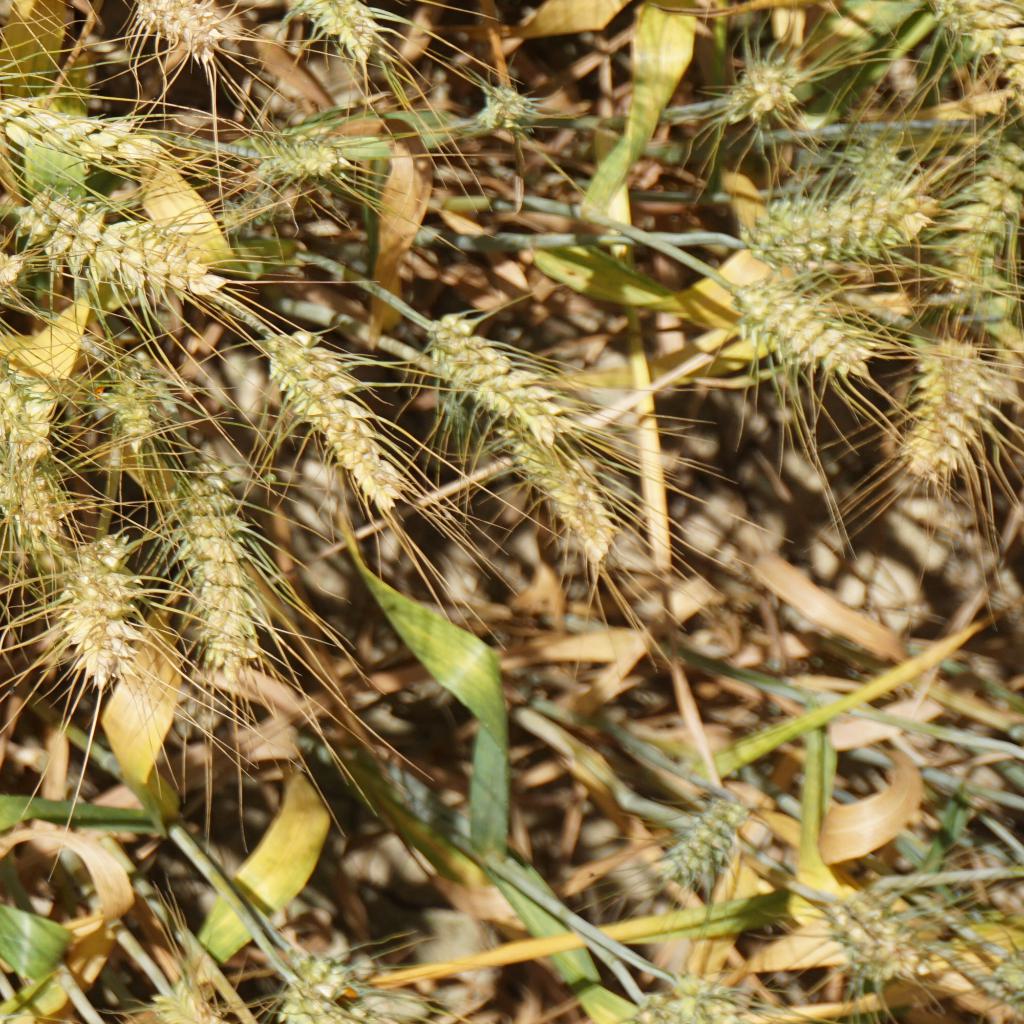
Country: France
Location: Gréoux
Wheat development stage: Filling - Ripening